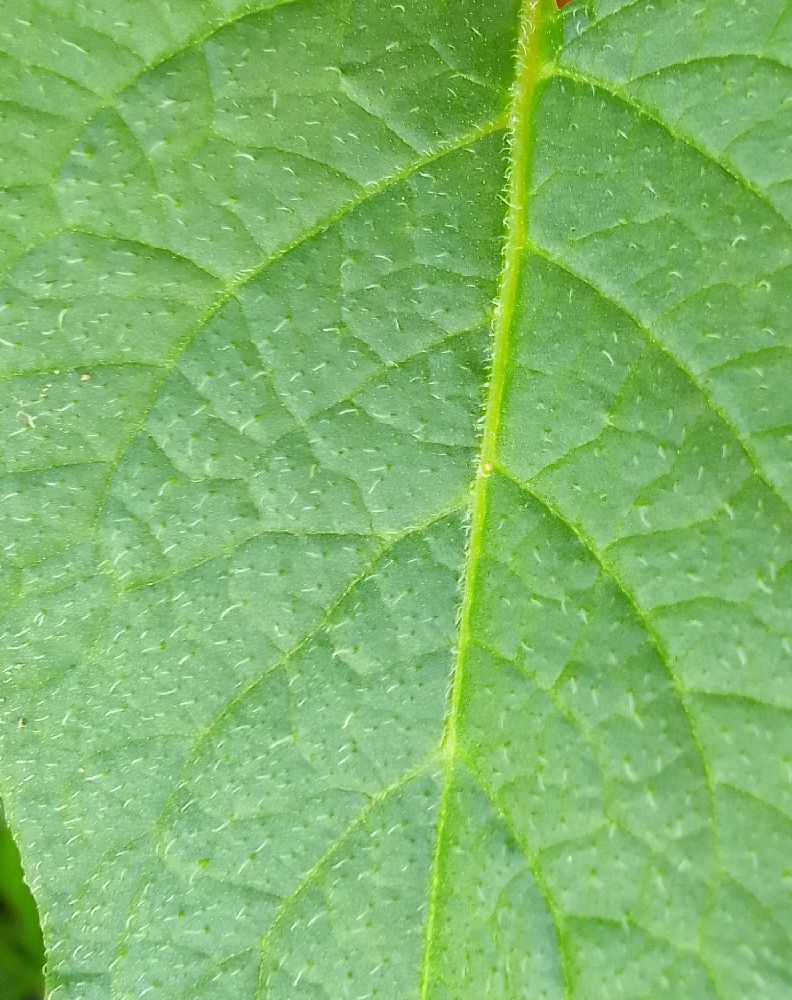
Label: Healthy